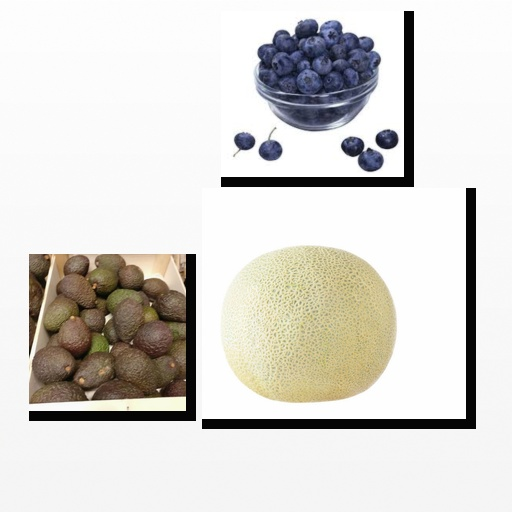
Food items: cantaloupe, blueberry, avocado